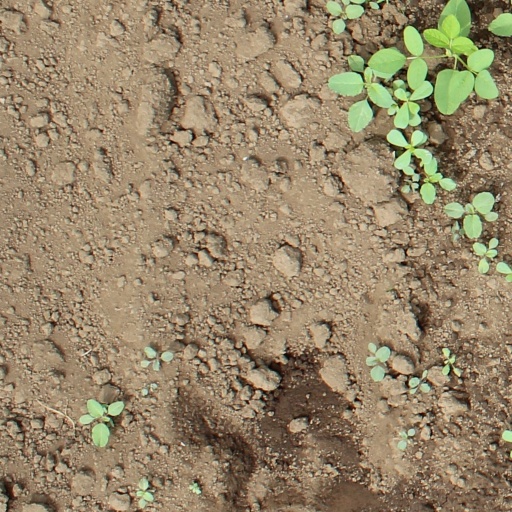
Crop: soybean